Melanophlogite

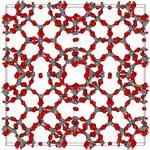
Crystal structure

Melanophlogite can be grown synthetically at low temperatures and elevated pressures (e.g. 160 °C and 60 bar). It has a zeolite-like porous structure composed of SiO and SiO rings. Its crystalline symmetry depends on the content of its voids: crystals with spherical guest molecules or atoms (e.g. CH, Xe, Kr) are cubic and the symmetry lowers to tetragonal for non-spherical guests like tetrahydrofuran or tetrahydrothiophene. Since many molecules form unstable guests, the symmetry of melanophlogite can change between cubic and tetragonal upon mild heating (<100 °C).